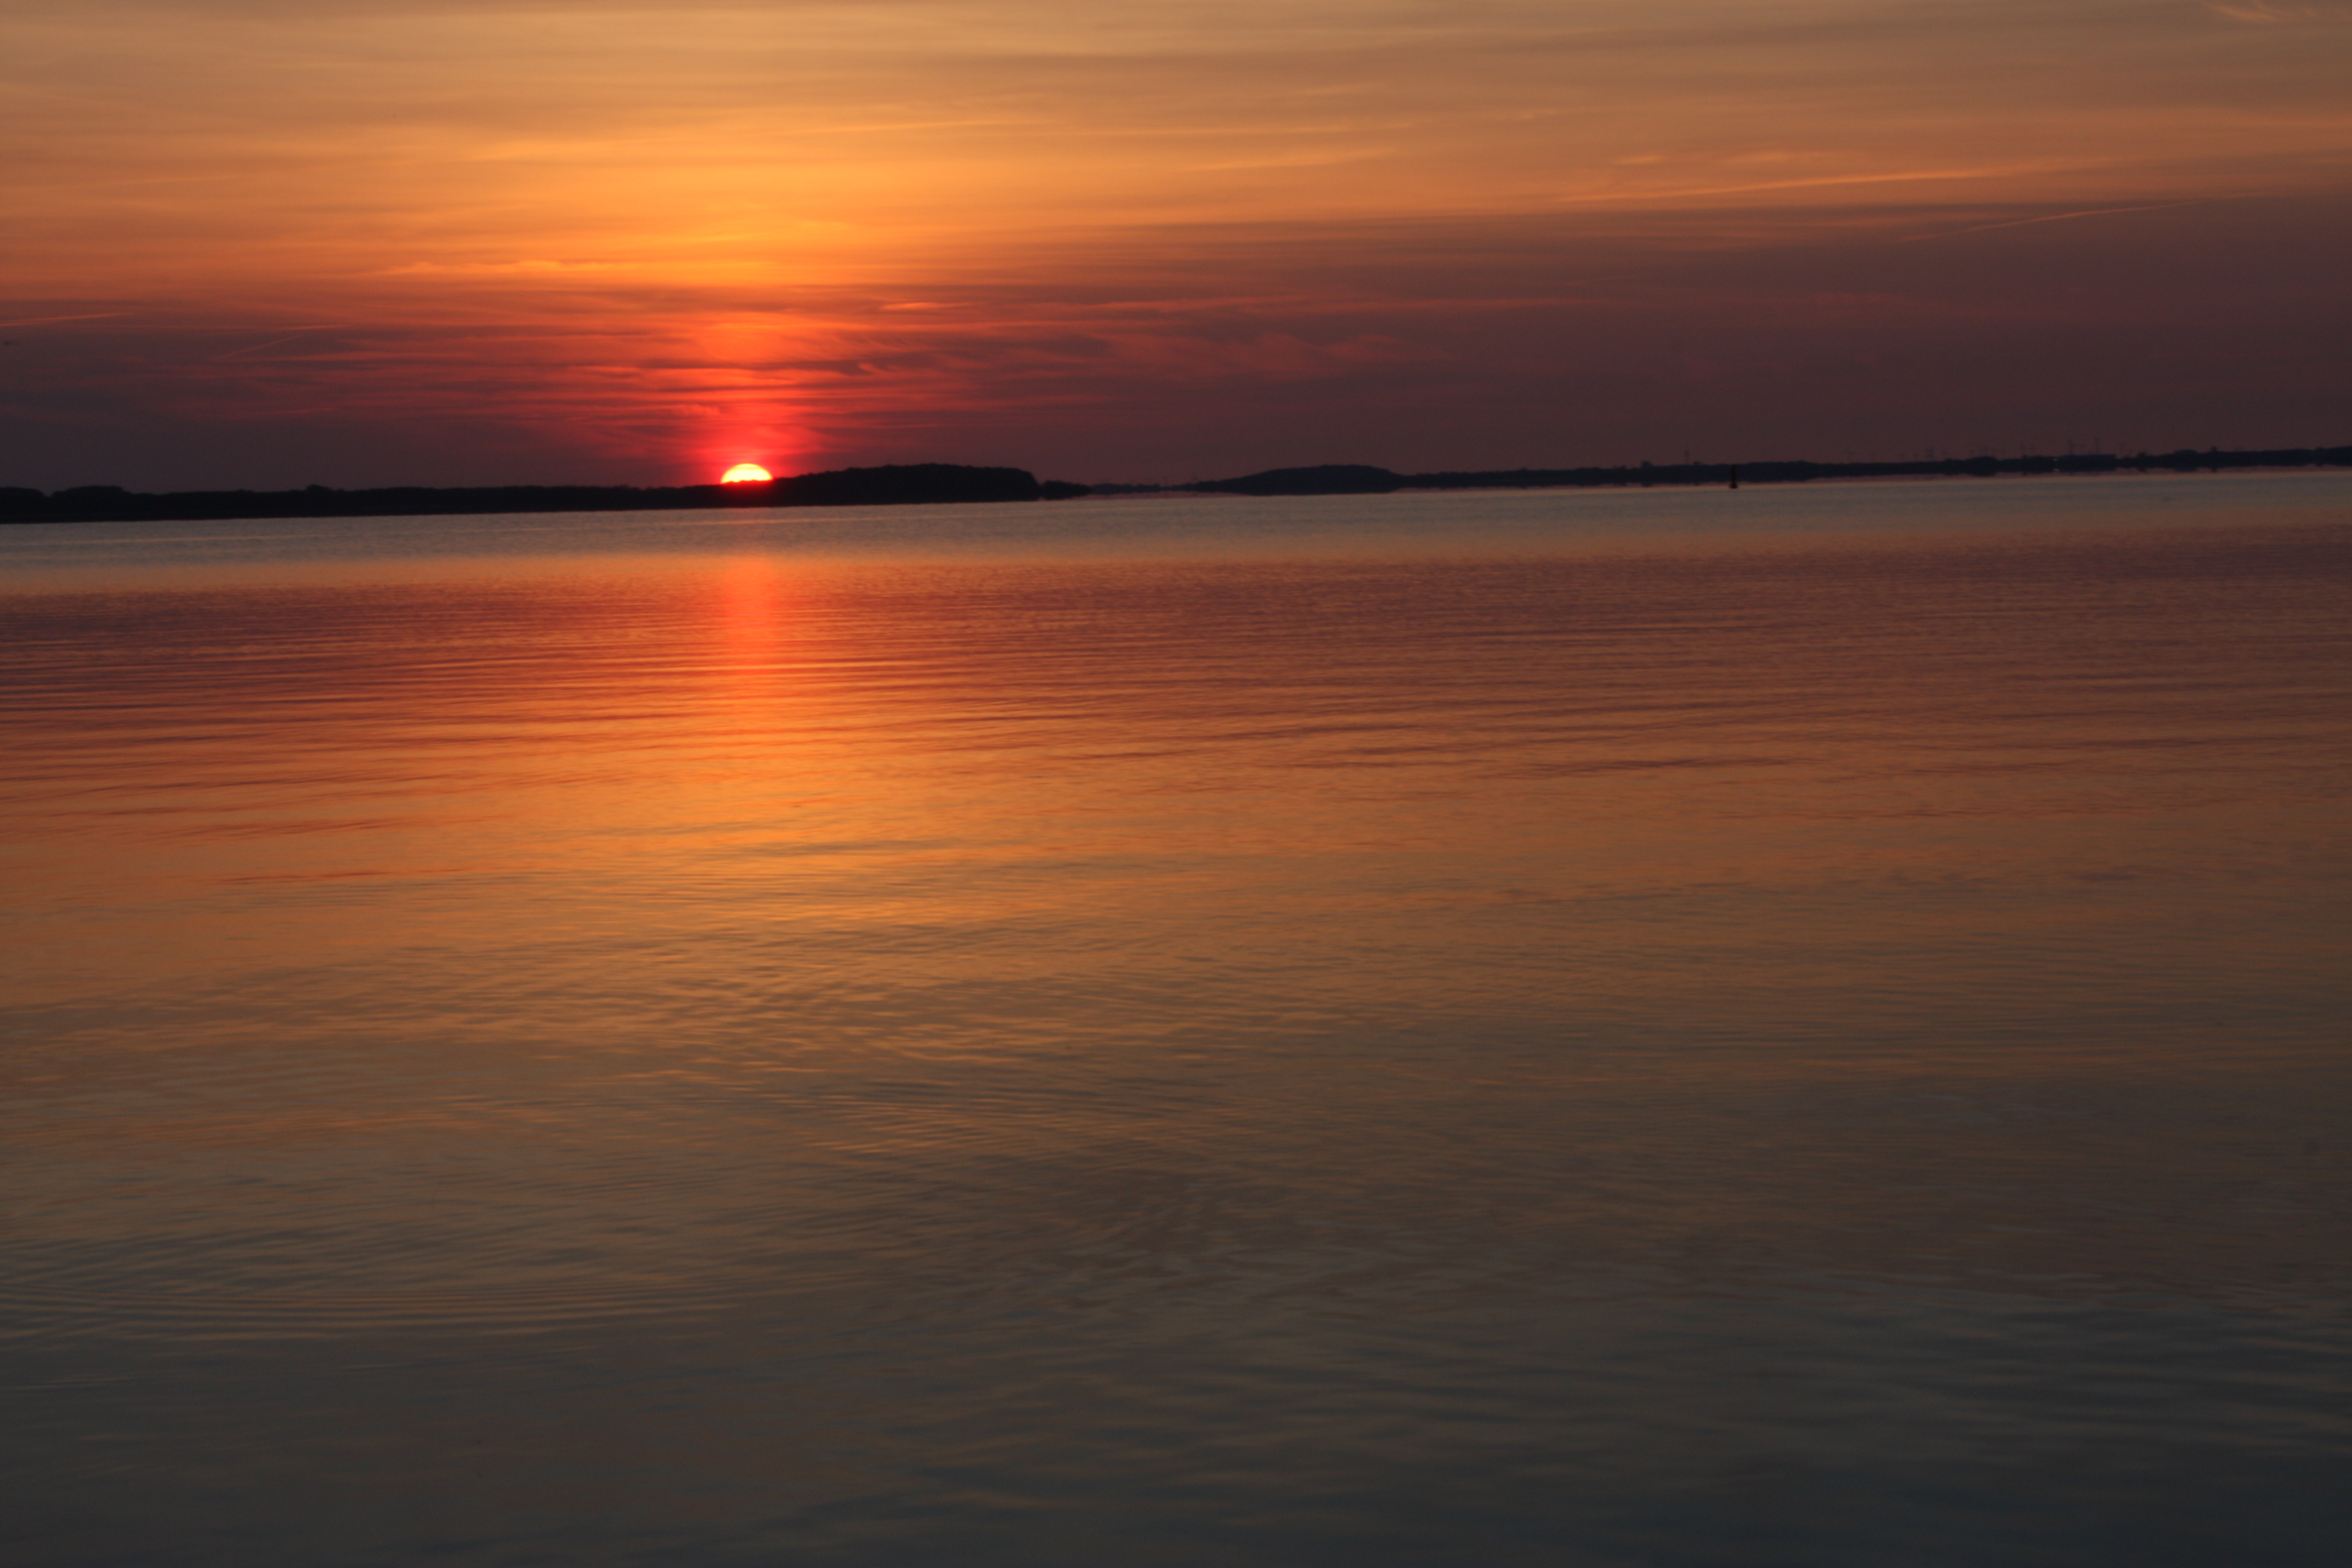
coast, Peenestrom, sunset, boating, holidays, sky, water, cloud, water resources, atmosphere, afterglow, fluid, amber, orange, red sky at morning, dusk, lake, sunrise, astronomical object, natural landscape, horizon, landscape, waterway, liquid, calm, wind wave, sun, shore, dawn, reservoir, beach, evening, sound, ocean, wave, loch, tree, reflection, channel, event, lake district, heat, cumulus, inlet, tropics, celestial event, night, tide, river, sea, vacation